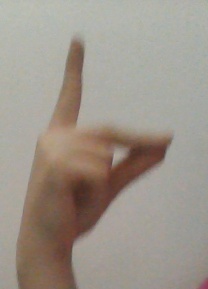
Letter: ta